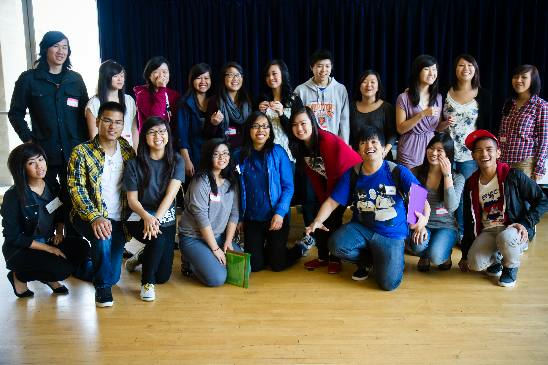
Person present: Yes